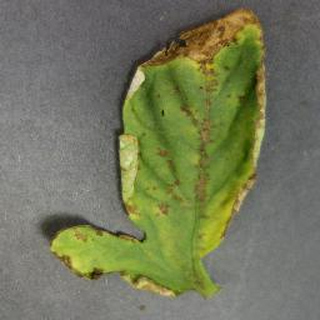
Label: tomato_bacterial_spot